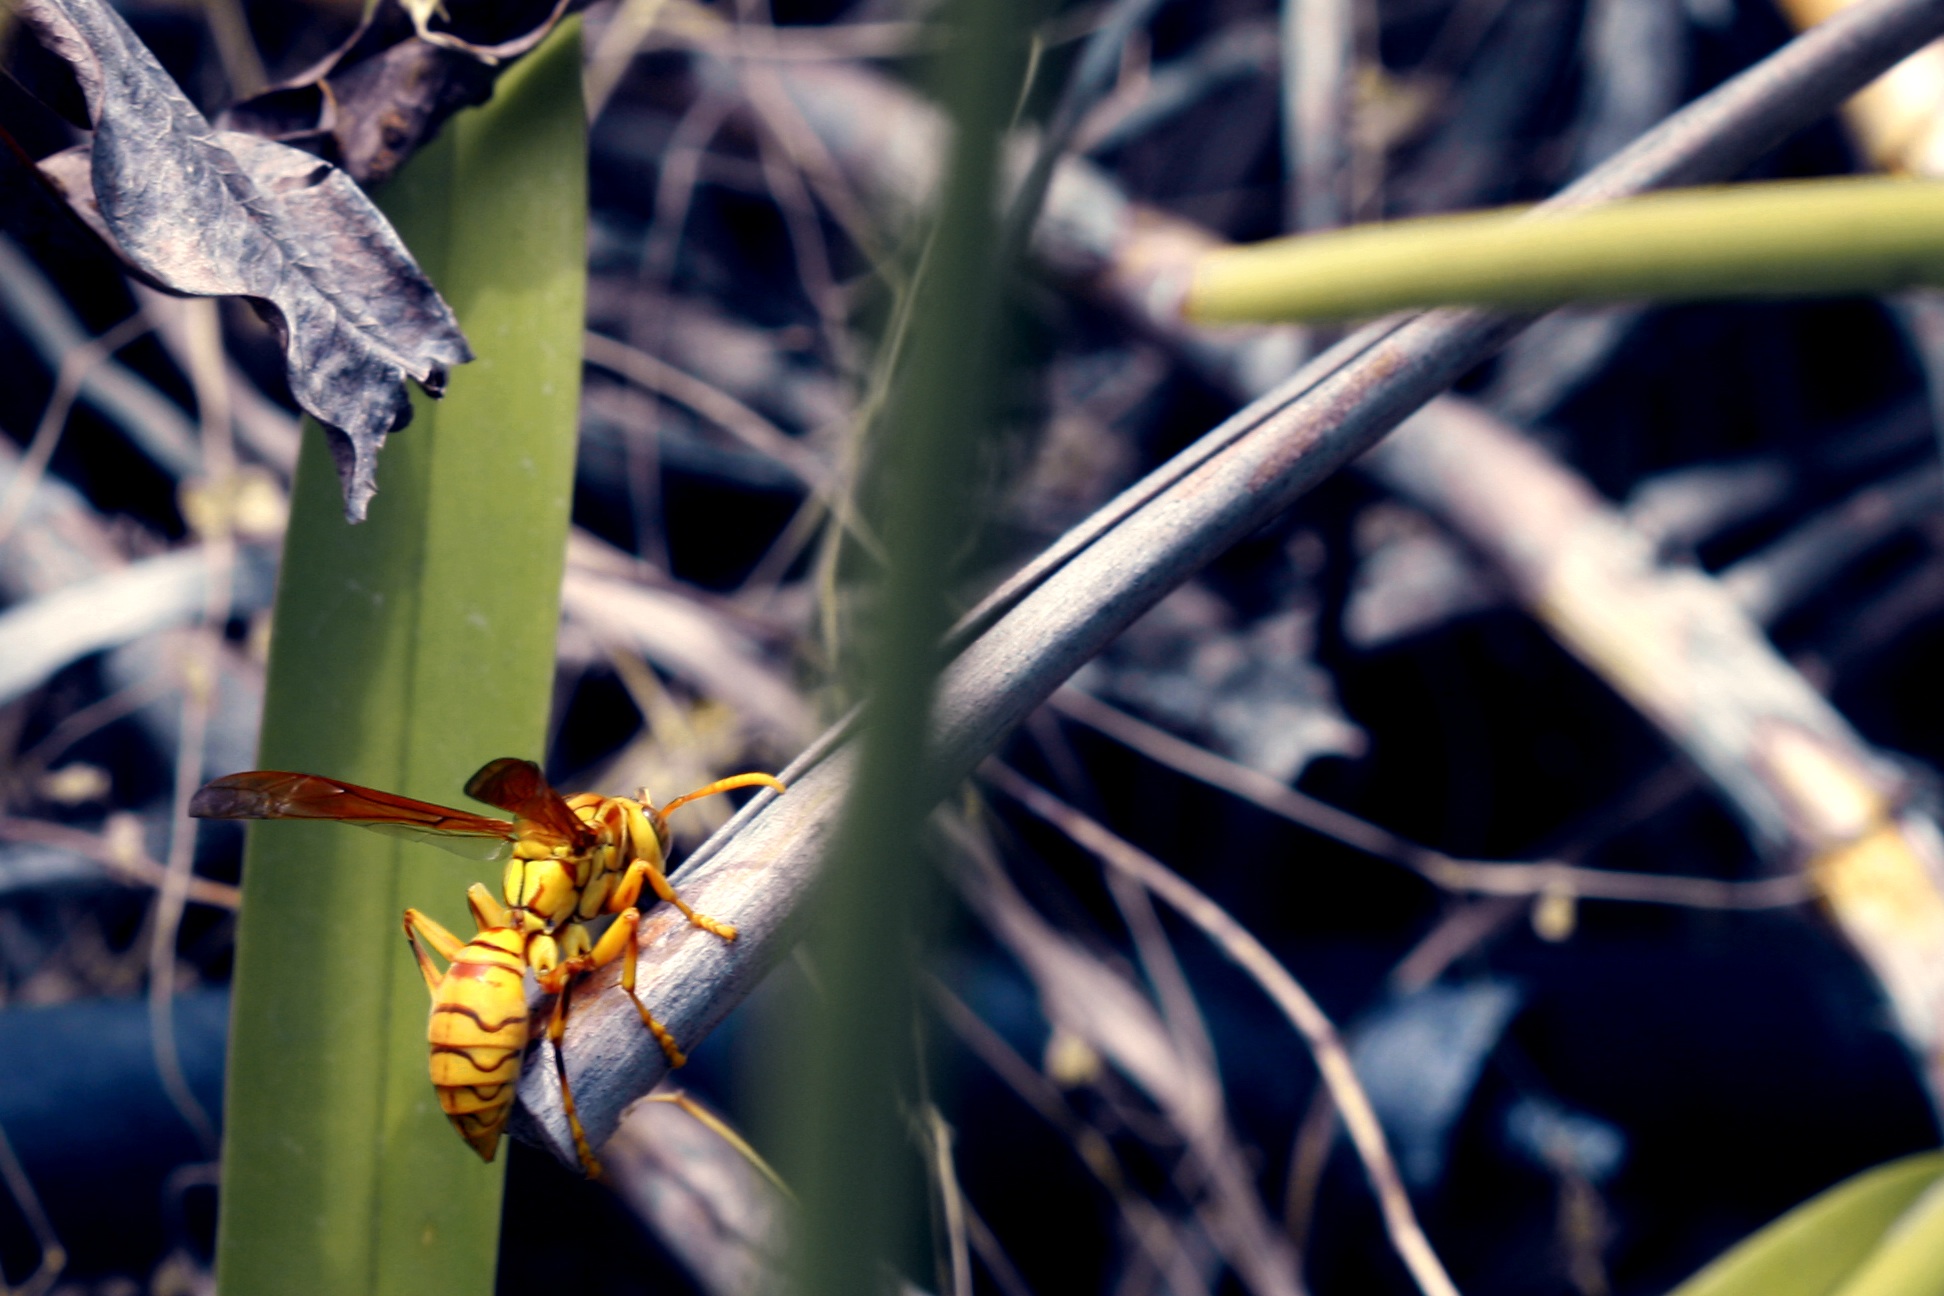
nature, grass, branch, plant, photography, leaf, flower, spring, green, insect, botany, yellow, flora, fauna, invertebrate, close up, macro photography, plant stem